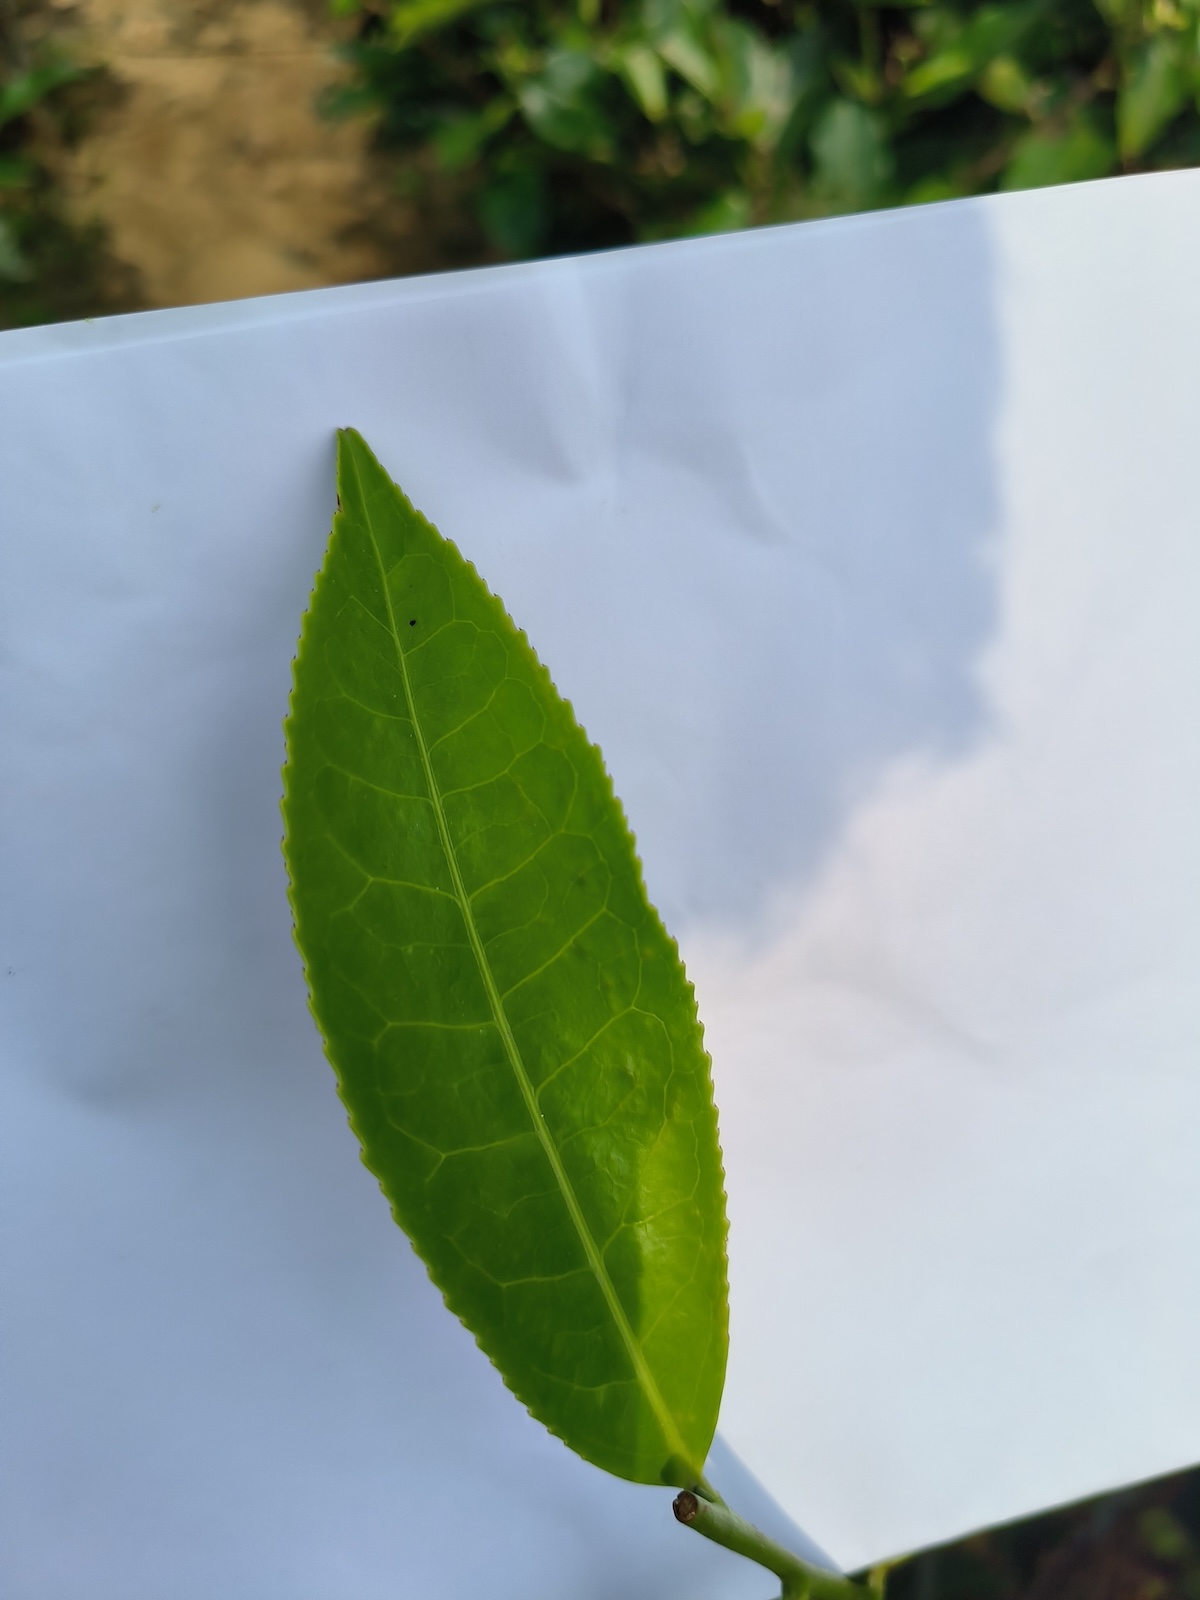
Label: Healthy leaf